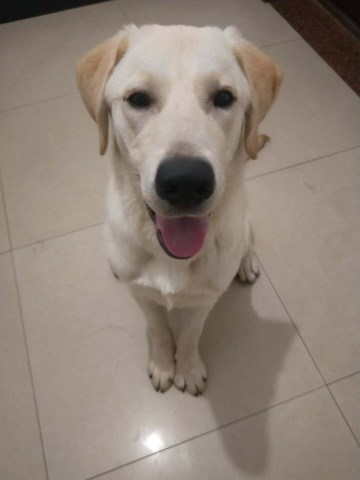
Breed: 3580-n000122-Labrador_retriever